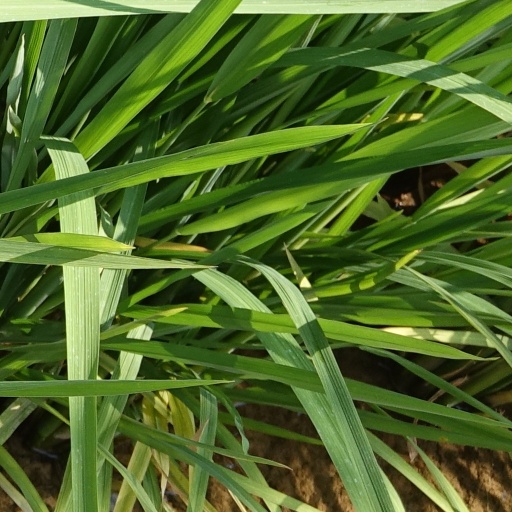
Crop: rice